Supersymmetric theory of stochastic dynamics

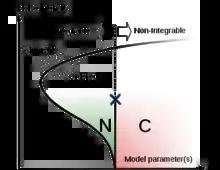
STS provides basic classification of stochastic dynamics based on whether the topological supersymmetry (TS) present in all stochastic models is spontaneously broken or unbroken (symmetric or ordered), and whether the flow vector field is integrable or non-integrable/chaotic. The symmetric phase with unbroken TS is denoted as (T). The ordered non-integrable phase can be referred to as chaos (C), as it hosts conventional deterministic chaos. The ordered integrable phase is the noise-induced chaos (N), as the dynamics is dominated by noise-induced instantons, which disappear in the deterministic limit so that N-phase collapses onto the border of the conventional deterministic chaos. As the noise intensity increases, TS is eventually restored

the concept of the Edge of chaos has emerged -- a finite-width phase at the boundary of conventional chaos, where dynamics is often dominated by power-law distributed instantonic processes such as solar flares, earthquakes, and neuronal avalanches.